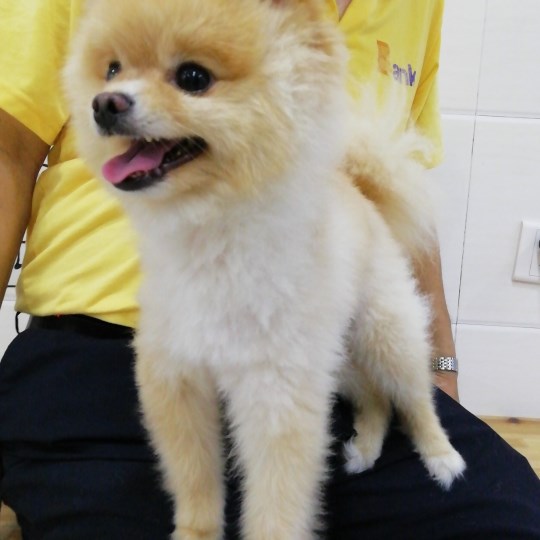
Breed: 1936-n000005-Pomeranian